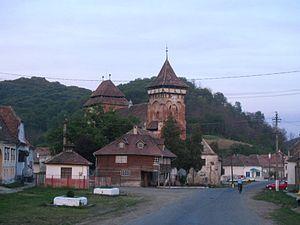
Voici la liste des localités transylvaines saxonnes et sicules où l'on trouve des églises fortifiées.